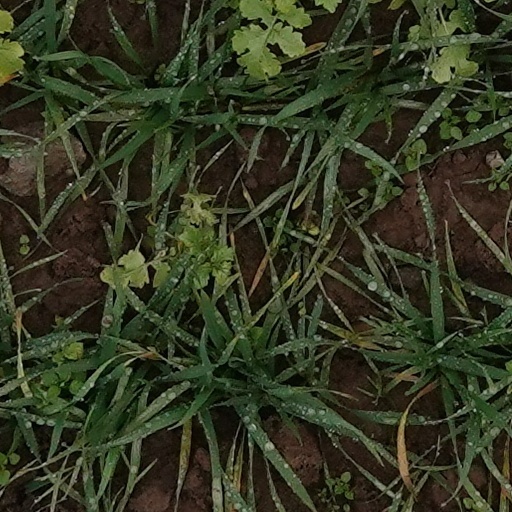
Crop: wheat